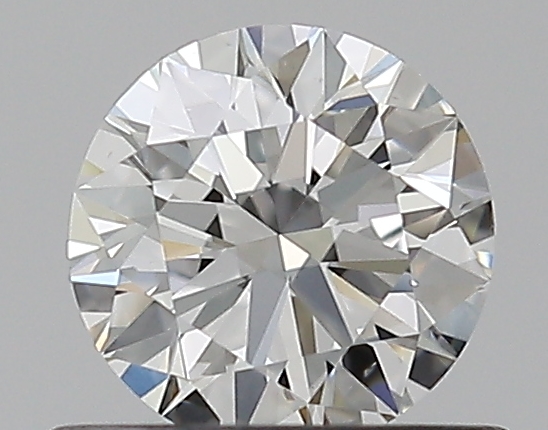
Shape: round
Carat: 0.5
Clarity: VS2
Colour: H
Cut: EX
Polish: EX
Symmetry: VG
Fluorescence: F
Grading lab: GIA
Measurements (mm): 5.07 x 5.1 x 3.1